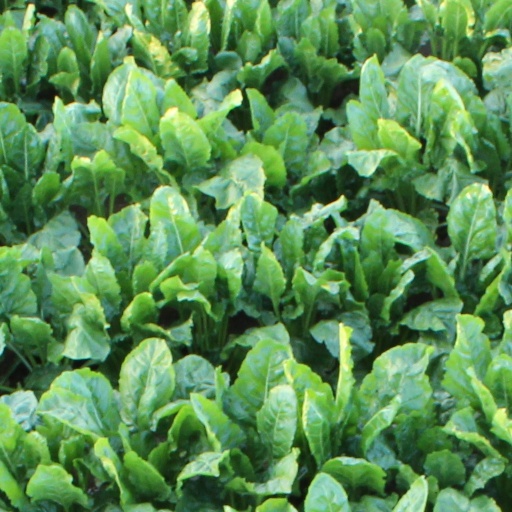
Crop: sugar beet